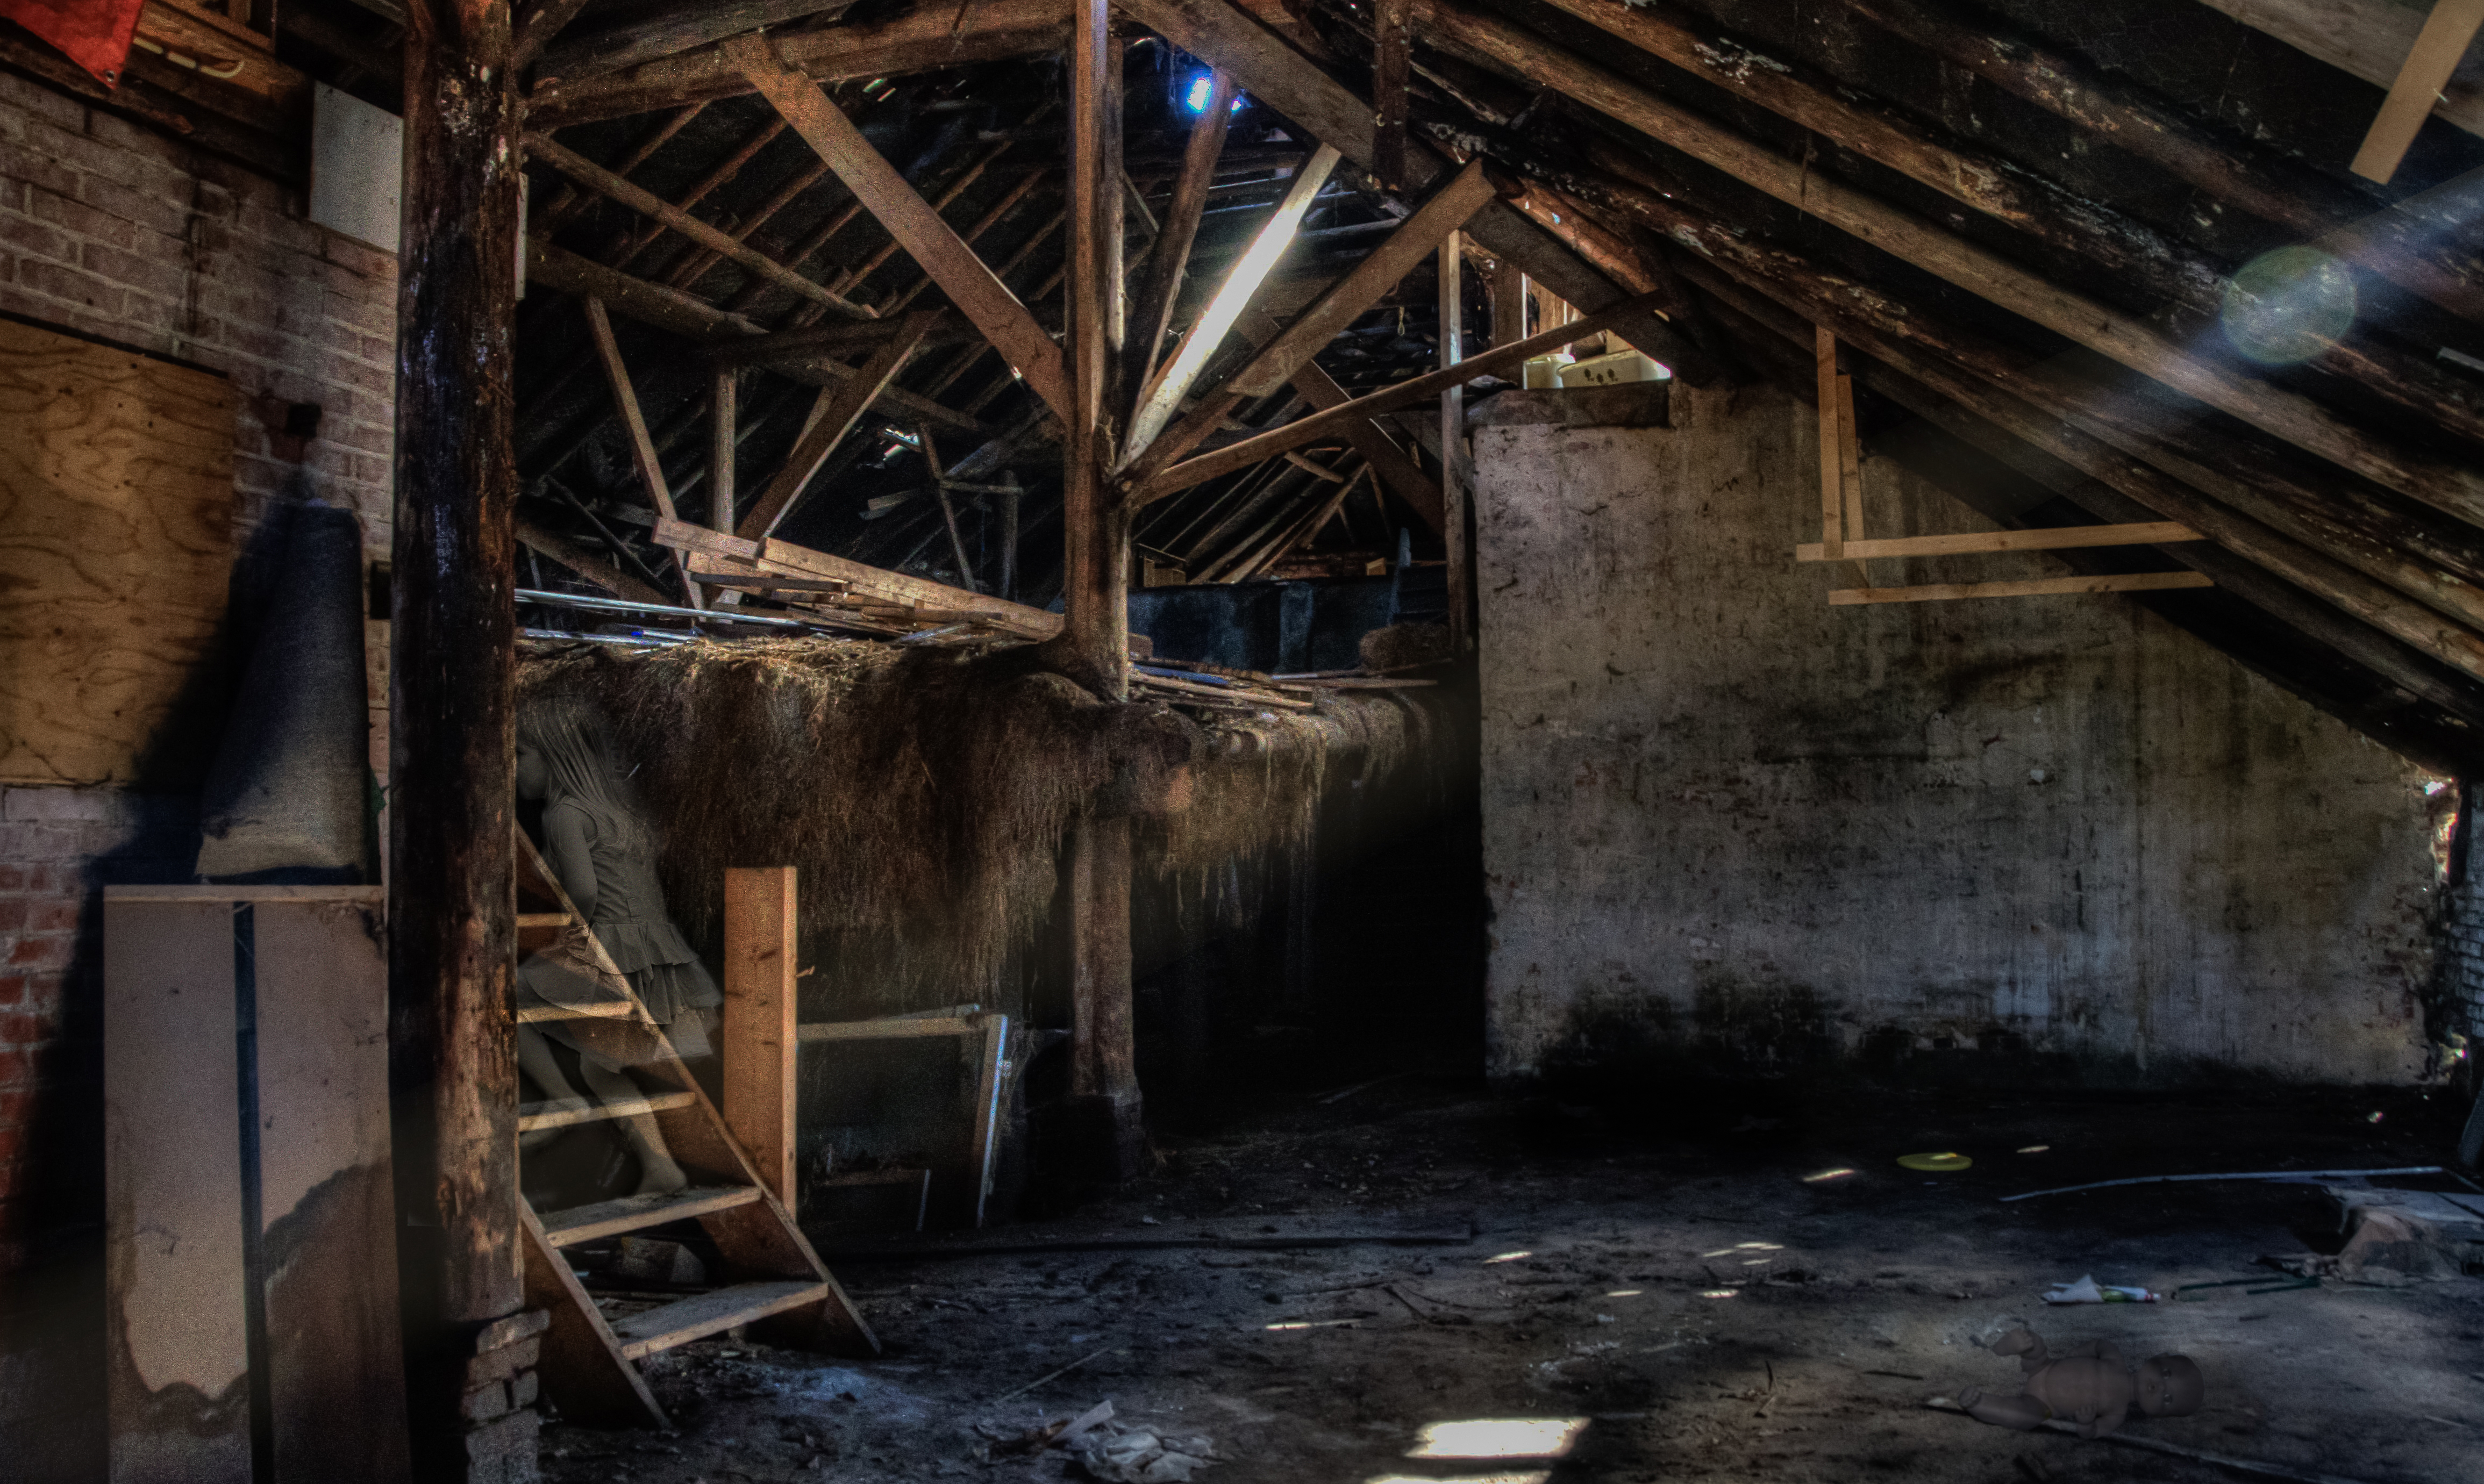
wood, barn, factory, dirty, darkness, industry, stairs, ruins, screenshot, urban area